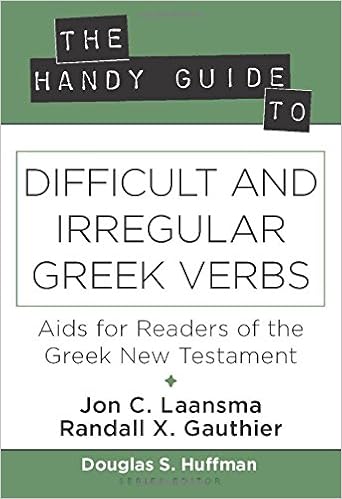
The Handy Guide to Difficult and Irregular Greek Verbs: Aids for Readers of the Greek New Testament
Category: Books
Review Laansma and Gauthier have developed a new approach to an old problem―how to parse difficult verb forms. A helpful feature of this book is their treating all compounded forms of a verb in the same list. This will no doubt be a welcome aid to students of New Testament Greek as they learn to identify these forms for themselves. -- Stanley E. Porter ― McMaster Divinity College Published On: 2017-08-01Many students of New Testament Greek need help in the leap from basic introductory courses to efficient and enjoyable reading of the text. One part of that hurdle is the mastery of irregular verbs. Here is a set of fine tools to help you overcome the challenge. The key part of this volume is a listing of all irregular verbs, in both their simplex and their compound forms, in decreasing frequency of usage. That means the student can set realistic goals in the pursuit of the mastery of forms, gradually tackling the rarer forms. And if that student is really wise, he or she will use this tool in conjunction with regular reading of the Greek New Testament. -- D. A. Carson, Research Professor New Testament ― Trinity Evangelical Divinity School Published On: 2017-08-01“Jon Laansma and Randall Gauthier seem to have read the embarrassed minds of all of us who studied Koine Greek formally a long time ago, but still find ourselves needing to treat it with sensitivity and precision―as of course we must do in order to render any reliable account of ancient sacred literature in Greek. The Handy Guide's organization by frequency of verb forms and by groups of compound verbs is ingenious, cutting through the necessarily daunting layouts of lexicons and grammars and providing many shortcuts to the great question in every case: What is this verb, in its context, actually doing? The Handy Guide to Difficult and Irregular Greek Verbs will live on top of my pile of reference books as I make the first pass in my new translation of the Gospels.” -- Sarah Ruden, Translator, Poet, Scholar Published On: 2017-06-16“Irregular verbs regularly afflict students of New Testament Greek. They are a source of intense frustration and the dread that initiates bouts of procrastination. Tools abound that help to some degree, but even the standard lexicon by Bauer, Danker, Arndt, and Gingrich only lists the inflected forms of these irregular verbs that occur in early Christian literature. What has long been needed is a frequency list that shows the irregular principal parts and patterns of these verb stems. Brilliant ideas are often marked by the instant recognition that they meet a felt need. Laansma and Gauthier have provided this in a format that is elegant in its very simplicity.” -- Daniel B. Wallace, Senior Research Professor, Dallas Theological Seminary Published On: 2017-06-16“Laansma and Gauthier are correct that irregular verbs are the bane of Greek students. Their approach facilitates the student's understanding and acquisition of such verbs. The Handy Guide to Difficult and Irregular Greek Verbs could be used as a basis for assignments over which students would be quizzed or as a reference resource for students to use when they encounter difficult forms. I would seriously consider using this book as a required text in several courses. We spend the last three weeks of the semester reading from the New Testament, and our students would be helped by using this resource when they encounter irregular verbs.” -- David Turner, Professor of New Testament, Grand Rapids Theological Seminary Published On: 2017-06-16“For Greek students wanting to prioritize their learning of irregular verbs, this book will be a valuable tool. I know of no other resource that arrays so much lexical and morphological data in such a helpful way for improving one’s Greek.” -- N. Clayton Croy, Tutor in New Testament, Wycliffe Hall, University of Oxford Published On: 2017-06-16“After my Greek studies at Bob Jones University, I was asked by a fellow seminary student how I could read the Greek New Testament so easily. I responded that it was because my Greek professor required us to memorize the principal parts of irregular verbs. For over twenty years, I have required the same of my Greek students at The Masters University. Now Laansma and Gauthier have made it easier than ever before to decide which are the most useful principal parts to know. You will never be able to read the Greek New Testament fluently without knowing these irregular and difficult verbs. The best endorsement that I can give for this invaluable book is that I will immediately adopt it for my classes.” -- William Varner, Professor of Bible and Greek, The Master's University Published On: 2017-06-16“What a little gem of a book! Just what the doctor ordered for ailing Greek students struggling with irregular verb forms! Not only have Laansma and Gauthier created a tool for students to focus upon and learn the most frequently-occurring inflected forms of an irregular verb, but they have given instructors a way to teach and assess their Greek classes more effectively. I plan on using the handy guide for writing my quizzes so I don't test students on a form of the irregular verb which seldom appears in the New Testament. One of the guide's best uses for teachers is its easy access to the most regularly used forms for typically hard to learn verbs like φέρω, ἔρχομαι, γίνομαι, ὁράω, ἵστημι, and the like. It is helpful to see in a glance all the principal parts of a given verb and note right away the most used difficult and irregular forms in bolded lettering. Accessible, concise, simple in format, and fairly comprehensive in scope, this book is a go-to reference for the instructor and a life-line for the Greek student. Bravo!” -- Max Lee, Associate Professor of New Testament, North Park Theological Seminary Published On: 2017-06-16“ The Handy Guide to Difficult and Irregular Greek Verbs by Laansma and Gauthier is the next logical step in time saving tools for students who have come to see that mastery is within their grasp. As is the case with all such guides, including Kubo’s Reader’s Greek-English Lexicon of the NT and Metzger’s Lexical Aids for Students of NT Greek on whose shoulders it stands, this little volume is a resource one hopes to outgrow. Those two earlier works are by functional necessity linked to the first principle part (almost exclusively) even though that form is rarely the most commonly encountered element of the word. The rationale in the opening pages of the Handy Guide (which all teachers and second year students could benefit from reading) clearly lays out the nature of this disconnect. Students need a simple, efficient means for connecting attested forms with the nearly theoretical lexical ones they have labored to learn. Teachers have long recognized the conundrum this creates even for a diligent learner (to say nothing of the more haphazard student). Too often, the learners are left to their own devices after being saddled with the responsibility for connecting the various dissimilar forms of a single verb. While in isolated cases, thoughtful pedagogy may tailor instruction and perhaps exercises to address the gap created by the structure of our tools, this parvum opus meets the need by hitting the target at which it aims, making it unnecessary to reinvent the wheel. I expect this work will become a welcome element of the Greek learner’s tool kit. I anticipate requiring my students to use this booklet to complete assignments aimed at demonstrating to both the teacher and student a growing familiarity with its contents through retention. The student’s expanding facility with recognition, a quicker and easier comprehension, and consequent gains in reading speed will all serve as tangible encouragement and evidence of progress in their quest for facility with Greek verbal forms. Through the use of this guide, ultimately, reading will become more enjoyable.” -- Douglas Penney, Associate Professor of Classical Languages, Wheaton College Published On: 2017-06-16“This well-designed and carefully compiled resource is an invaluable aid for all who want to develop the habit of regular reading in the Greek New Testament. Every teacher and aspiring student of New Testament Greek knows how difficult it is to develop a ready recognition of certain commonly occurring irregular verb forms (e.g., second aorist stems, etc.). On the other hand, teachers and their persevering students know how liberating it is for reading New Testament texts when these are finally mastered! To be able to read the New Testament and other Hellenistic Greek texts comfortably, and without constant recourse to grammatical helps, should be the goal of all who want to interpret the New Testament capably. This book is unequalled in the help that it provides toward reaching that goal. I recommend it enthusiastically.” -- Buist Fanning, Department Chair and Senior Professor of NT Studies, Dallas Theological Seminary Published On: 2017-06-16“This book gives students of Greek access to irregular verb forms in a way that will greatly assist them in actually navigating and learning this material. The only wonder is that no one thought of writing this book before.” -- Douglas J. Moo, Chair, Biblical Studies; Chair, Committee on Bible Translation, Wheaton College Published On: 2017-06-16“Most students of Greek tend to become overwhelmed at some point by the sheer variety of forms that must be learned. This handy new resource provides just the guidance that is needed to help new readers navigate the more challenging verb forms in the Greek New Testament, so that through a consistent habit of reading, they will begin to internalize and truly learn the language.” -- Martin M. Culy, Founding Editor, Baylor Handbook on the Greek New Testament Published On: 2017-06-16“Students frequently struggle to recognize irregular Greek verbs. With this handy guide from Laansma and Gauthier, professors can now provide their students with a pedagogically-sound and innovative method for mastering the heretofore recalcitrant forms. I am pleased to know of and recommend this resource.” -- Robert L. Plummer, Professor of New Testament Interpretation, Southern Baptist Theological Seminary Published On: 2017-06-16“Laansma and Gauthier’s work does three important things: (1) draws attention to a critical but overlooked and underappreciated area: learning and knowing the irregular verb stems that occur commonly in the New Testament, (2) prioritizes the most relevant stems to be learned, and (3) suggests that the Greek New Testament “must be read.” So thanks to Laansma and Gauthier, students of Greek don’t just have a list of randomly-selected principal parts to learn. They have a smart list―a list that has been carefully selected based on frequency of occurrence. But more important, they are encouraged and empowered to read, and to read the Greek New Testament! So perhaps Laansma and Gauthier will help banish a “paint by numbers” approach to Greek New Testament, put to flight the notion that the Greek text is merely one of many tools at the minister’s disposal, and in general ignite a renaissance in the study of God’s word in the original language. There is only one thing left to say: buy it and reduce it to tatters through constant use.” -- Jay E. Smith, Professor of New Testament Studies, Dallas Theological Seminary Published On: 2017-06-16 About the Author Jon C. Laansma is associate professor of ancient languages and New Testament at Wheaton College in Wheaton, Illinois.Randall X. Gauthier is a research fellow with the Department of Hebrew, University of the Free State.Editor Douglas S. Huffman is professor and chair of the Department of Biblical and Theological Studies at Northwestern College in Minnesota. He is the coeditor of God Under Fire: Modern Scholarship Reinvents God. Excerpt. The Handy Guide to Difficult and Irregular Greek Verbs Aids for Readers of the Greek New Testament By Jon C. Laansma, Randall X. Gauthier, Douglas S. Huffman Kregel Publications Copyright © 2017 Jon C. Laansma and Randall X. GauthierAll rights reserved.ISBN: 978-0-8254-4479-1 Contents Preface, 11, Introduction, 13, A Note to Instructors and Interested Students, 15, List of Sigla and Abbreviations, 19, Part I • Frequency List of Difficult and Irregular Principal Parts, 21, Preliminary Notes, 21, Difficult and Irregular Forms Occurring 10x or Morein the New Testament, 23, A. Forms occurring 1000-200x in the NT, 23, B. Forms occurring 199-100x in the NT, 23, C. Forms occurring 99-60x in the NT, 23, D. Forms occurring 59-40x in the NT, 24, E. Forms occurring 39-30x in the NT, 24, F. Forms occurring 29-25x in the NT, 24, G. Forms occurring 24-20x in the NT, 25, H. Forms occurring 19-15x in the NT, 25, I. Forms occurring 14-13x in the NT, 25, J. Forms occurring 12-10x in the NT, 26, Part II • Alphabetical List of Verbs with their Compounds, 27, Preliminary Notes, 27, Alphabetical List of Verbs with Principal Parts and Compounds, 28, Appendix I • The Conjugations of [TEXT NOT REPRODUCIBLE IN ASCII] and [TEXT NOT REPRODUCIBLE IN ASCII], 57, Appendix II • The Perfect and Pluperfect Indicative and the Optative Mood, 65, Toward Reading: A Select Bibliography, 71, Alphabetical Index of Verb Forms in Parts I and II, 73, INTRODUCTION After a year or two of elementary Greek grammar the best thing a student can do is read, read, read. Turn off all parsing aids and close all interlinears. With a text and a print dictionary in hand, read, read, read. Read the Greek NT, the LXX, the Apostolic Fathers, Josephus, Epictetus, Aesop, Herodotus, and Homer. Much is learned through exposure. Of course, composition (English to Greek), too often neglected, is a key ingredient in gaining a degree of mastery. A time-tested complement to these exercises is simple vocabulary drilling, especially in the earliest stages, and for readers of the Greek NT helps like Bruce Metzger's Lexical Aids for Students of New Testament Greek have been standard. It is only good sense to learn vocabulary beginning with the most frequently occurring words and proceeding in descending levels to the less frequently occurring words — all the while reading. What is given herein is no substitute for these exercises but a further complement only. Anyone who has spent time struggling to make their way through the texts of the NT sooner or later observes that knowing all the lexical (1/s present indicative) forms in the world is of limited use if the verb has an irregular stem. What good is it to know that [TEXT NOT REPRODUCIBLE IN ASCII] is glossed I run if what one actually sees while reading is [TEXT NOT REPRODUCIBLE IN ASCII]. A further observation underscores this point. The verb [TEXT NOT REPRODUCIBLE IN ASCII] occurs only 3x in the NT. Its most common compound form, [TEXT NOT REPRODUCIBLE IN ASCII], occurs 24x. Because the separate forms occur so infrequently, many students may learn none of them in their course of study; and if they dip low enough into a list of lexical forms to reach [TEXT NOT REPRODUCIBLE IN ASCII], they will learn only the lexical stem. The form of this verb most often encountered is the 3rd principal part (PP), [TEXT NOT REPRODUCIBLE IN ASCII] [[TEXT NOT REPRODUCIBLE IN ASCII]]. Since that is what the students will see, they will be stumped. It is an irregular PP of a verb they may never have learned. Taken together, however, all the forms of [TEXT NOT REPRODUCIBLE IN ASCII] (simple form plus all the compound forms built on it) occur 62x, and the 3rd PP alone occurs 40x. By the standards of most first-year courses, a word that occurs that often ought to have been learned as part of the basic introduction to Greek! It is imperative, therefore, that while students read and memorize lexical stems, they must also be drilling on the most commonly occurring irregular stems. Of course, any good first-year NT Greek primer lays a foundation of vocabulary and lists the PPs of most of its verbs. In all vocabulary acquisition, however, regular cycles of review are essential. The present list collects all the stems that will have been studied in the first semesters of work, sifts out the least frequent, adds others, and arranges them from more to less common. For instance, in the first year of study one learns [TEXT NOT REPRODUCIBLE IN ASCII] (I bear, carry) and its different PP stems including the 2nd and 3rd. Now, [TEXT NOT REPRODUCIBLE IN ASCII] occurs 192x in all of its forms (simplex + compounds). But of all those, it occurs only 3x as 2nd PP [TEXT NOT REPRODUCIBLE IN ASCII]. [TEXT NOT REPRODUCIBLE IN ASCII] occurs 81x in all its forms; its 2nd PP, [TEXT NOT REPRODUCIBLE IN ASCII], occurs 4x. [TEXT NOT REPRODUCIBLE IN ASCII] occurs 177x in all its forms; its 2nd PP, [TEXT NOT REPRODUCIBLE IN ASCII], occurs 5x. There are good pedagogical reasons to utilize the various stems to illustrate the principle of learning PPs for first-year students, but beyond that, for functional purposes, it does not make sense to spend one's time learning a form that occurs only 3–5x in the NT before learning other stems (such as the 3rd PP of [TEXT NOT REPRODUCIBLE IN ASCII]) that occur far more often. It would make no more sense to do that than it would to prioritize lexical stems that occur only a handful of times over far more common lexemes. On the principle that irregular or difficult PP stems are to be learned as separate vocabulary items, and on the principle that it is logical to list stems from most frequently to least frequently occurring, a complement to the standard lexical stem lists is much needed. That is the intention of this resource. The goal is that, as students read, say, Matthew 5:29, [TEXT NOT REPRODUCIBLE IN ASCII], they will more readily identify [TEXT NOT REPRODUCIBLE IN ASCII] as the 3rd PP of [TEXT NOT REPRODUCIBLE IN ASCII] ([TEXT NOT REPRODUCIBLE IN ASCII]). Rather than treating these hard cases as left-overs after all the grammar and vocabulary have been learned, we will place them front and center as a relatively short list that can be mastered with ease. Once a NT text like Matthew 5:29 has been read, there are further challenges for understanding and life. But it must be read. (Continues...) Excerpted from The Handy Guide to Difficult and Irregular Greek Verbs by Jon C. Laansma, Randall X. Gauthier, Douglas S. Huffman . Copyright © 2017 Jon C. Laansma and Randall X. Gauthier. Excerpted by permission of Kregel Publications. All rights reserved. No part of this excerpt may be reproduced or reprinted without permission in writing from the publisher.Excerpts are provided by Dial-A-Book Inc. solely for the personal use of visitors to this web site.
Features: "This book is a go-to reference for the instructor and a lifeline for the Greek student."--Max Lee, North Park Theological Seminary | The Handy Guide to Difficult and Irregular Greek Verbs | is a learning aid especially for those transitioning from beginning courses in Greek to regular reading of the New Testament. This resource helps students learn those irregular Greek forms that are otherwise difficult to place; it's also perfect for pastors, biblical scholars, and anyone who learned Greek years ago and wants to improve their ease of reading the New Testament.